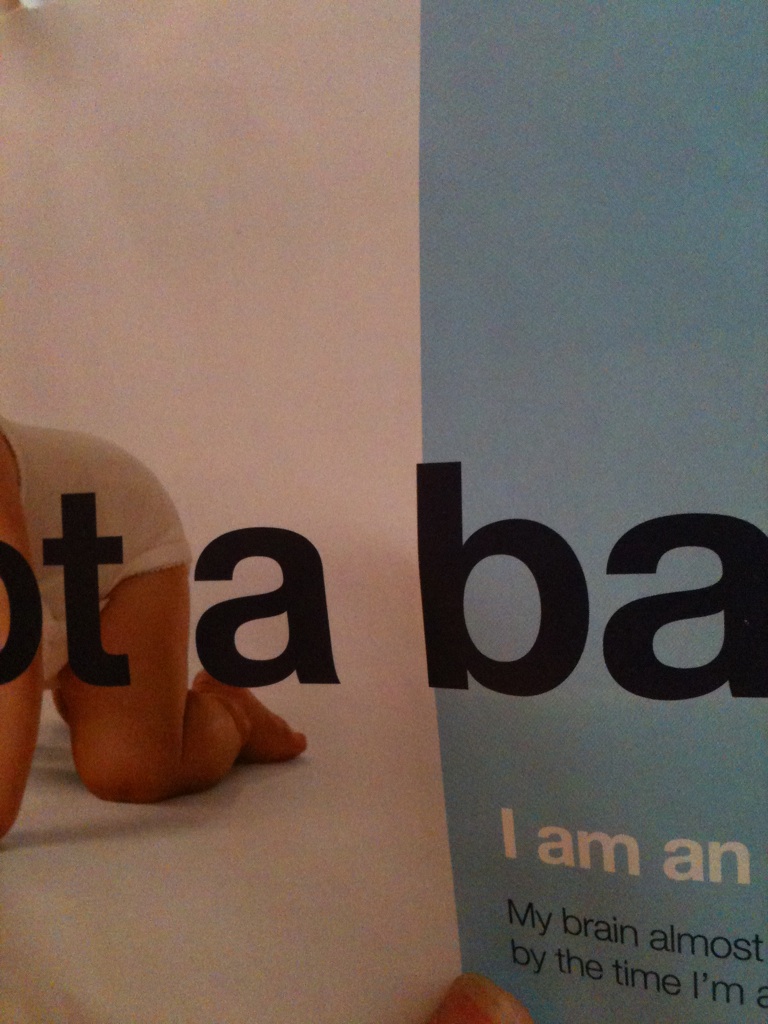Question: Where is this from?
Answer: unanswerable